Bob Hawke

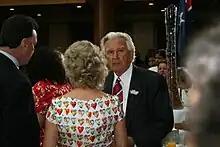
Hawke at Parliament House for the Apology to the Stolen Generations in 2008

Hawke benefited greatly from the disarray into which the Liberal Party fell after the resignation of Fraser following the 1983 election. The Liberals were torn between supporters of the more conservative John Howard and the more liberal Andrew Peacock, with the pair frequently contesting the leadership. Hawke and Keating were also able to use the concealment of the size of the budget deficit by Fraser before the 1983 election to great effect, damaging the Liberal Party's economic credibility as a result.